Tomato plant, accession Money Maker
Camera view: horizontal (90 deg, fisheye); turntable rotation: 180 degrees
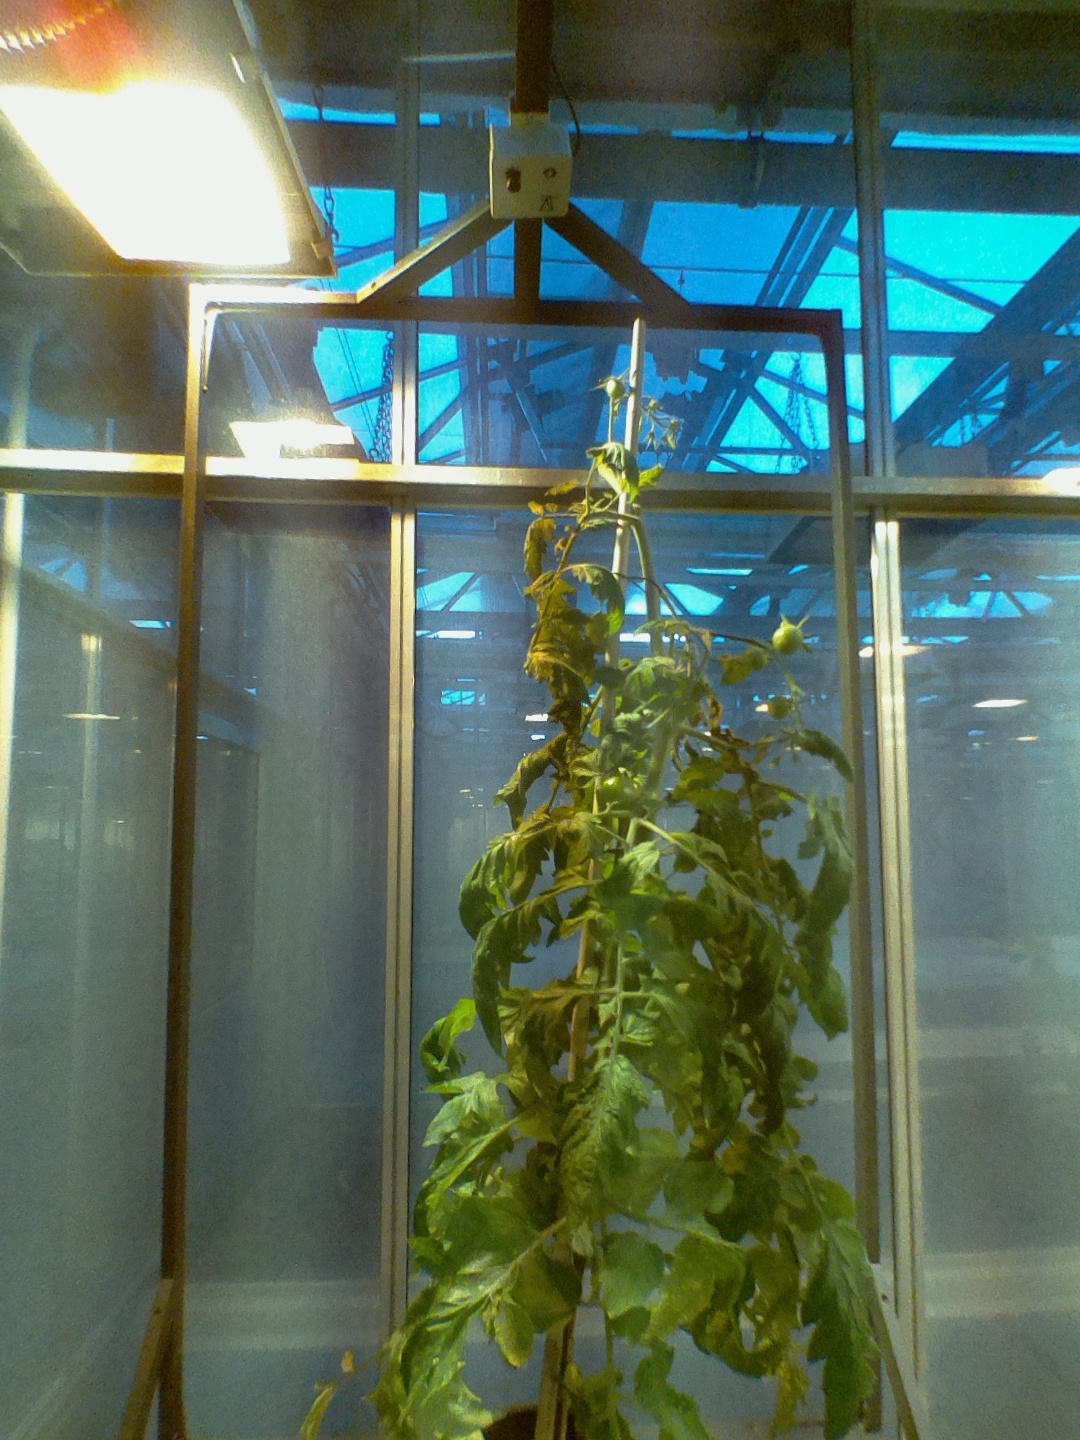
BBCH growth stage 76: 60%-70% of final fruit size